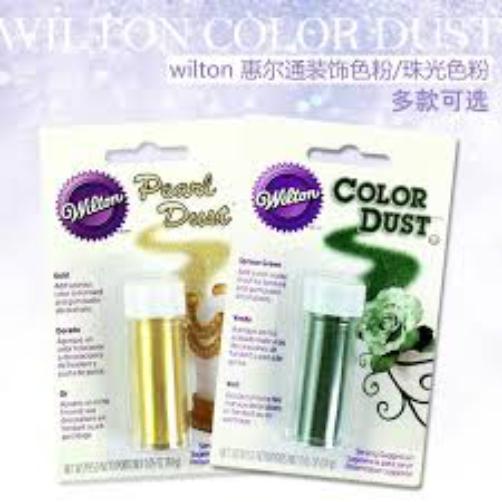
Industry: Food